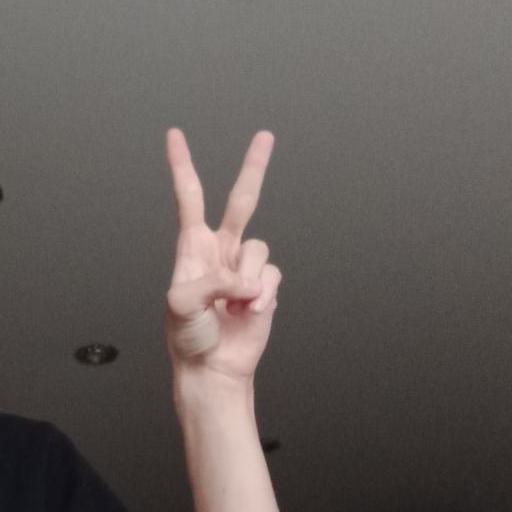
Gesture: peace